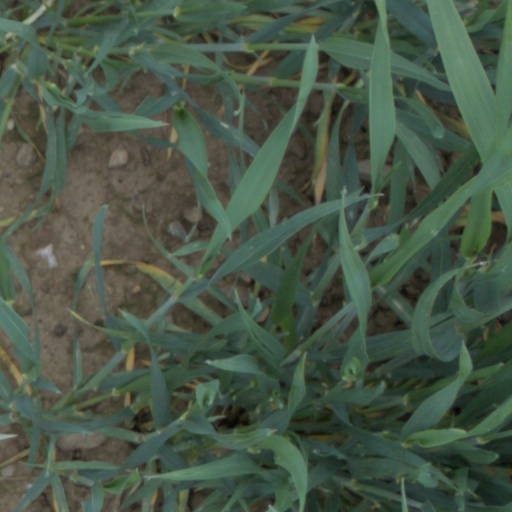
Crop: wheat